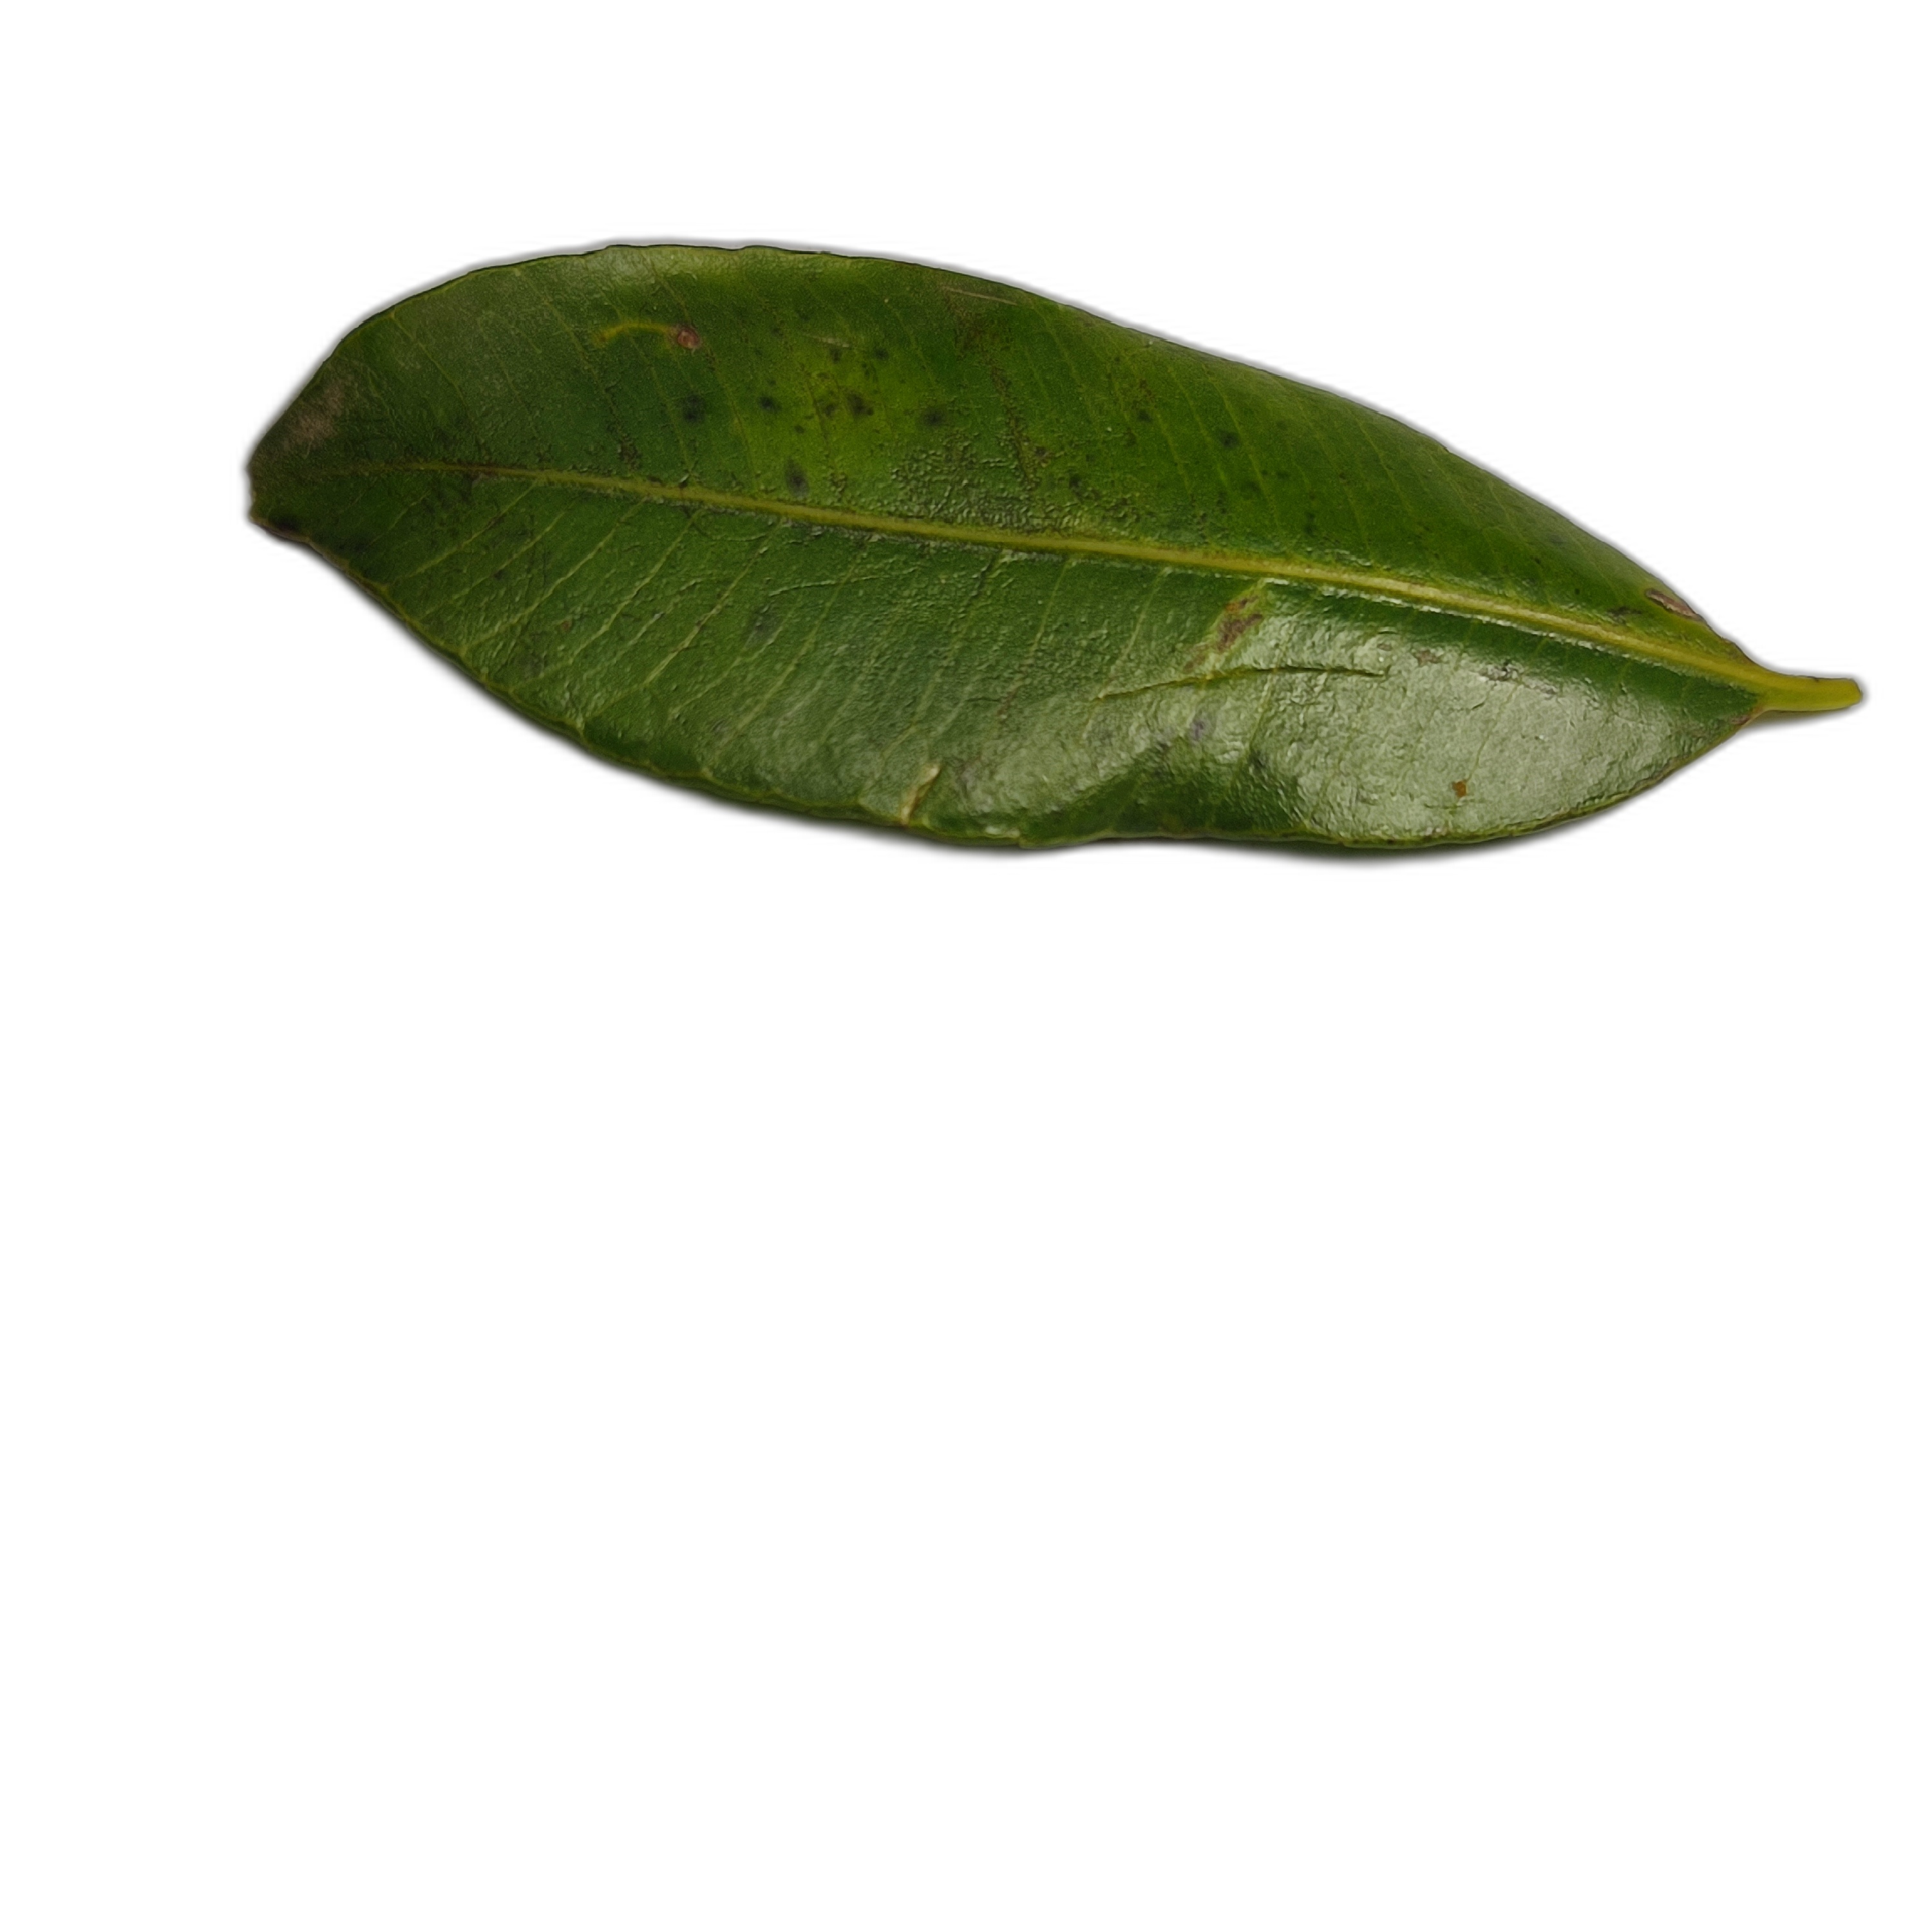
Label: healthy